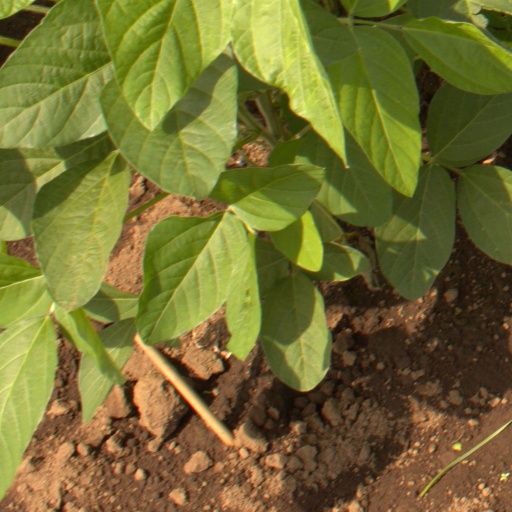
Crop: soybean